Civil union in New Zealand

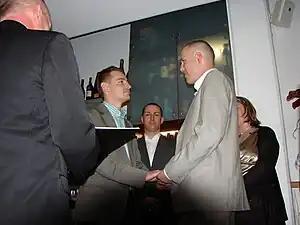
A civil union ceremony in Wellington, late 2006.

As at 31 December 2012, 2455 civil unions were registered to New Zealand residents. These comprised 1920 same-sex unions, of which 1131 had been between females and 789 had been between males, and 535 opposite-sex unions. In addition, 474 civil unions were registered to overseas residents. 124 civil unions had been dissolved.